Tourism in Tamil Nadu

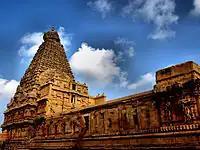
Brihadisvara Temple at Thanjavur, built in 11th century CE

The Kalabhra dynasty, who were patrons of Jainism, ruled over the ancient Tamil country in the 3rd–7th century CE with the Pallavas and Pandyas also supporting Jainism. Major Jain temples include Kanchi Trilokyanatha temple, Chitharal Jain Temple, Mannargudi Mallinatha Swamy Temple, Vijayamangalam Jain temple, Alagramam Jain Temple, Poondi Arugar Temple, Thanjavur Adisvaraswamy Jain Temple and Kumbakonam Chandraprabha Jain Temple. Tirumalai is an ancient Jain temple complex in the outskirts of Tirvannamalai that houses caves and Jain temples and a high sculpture of Neminatha dated from the 12th century and the tallest Jain image in Tamil Nadu.